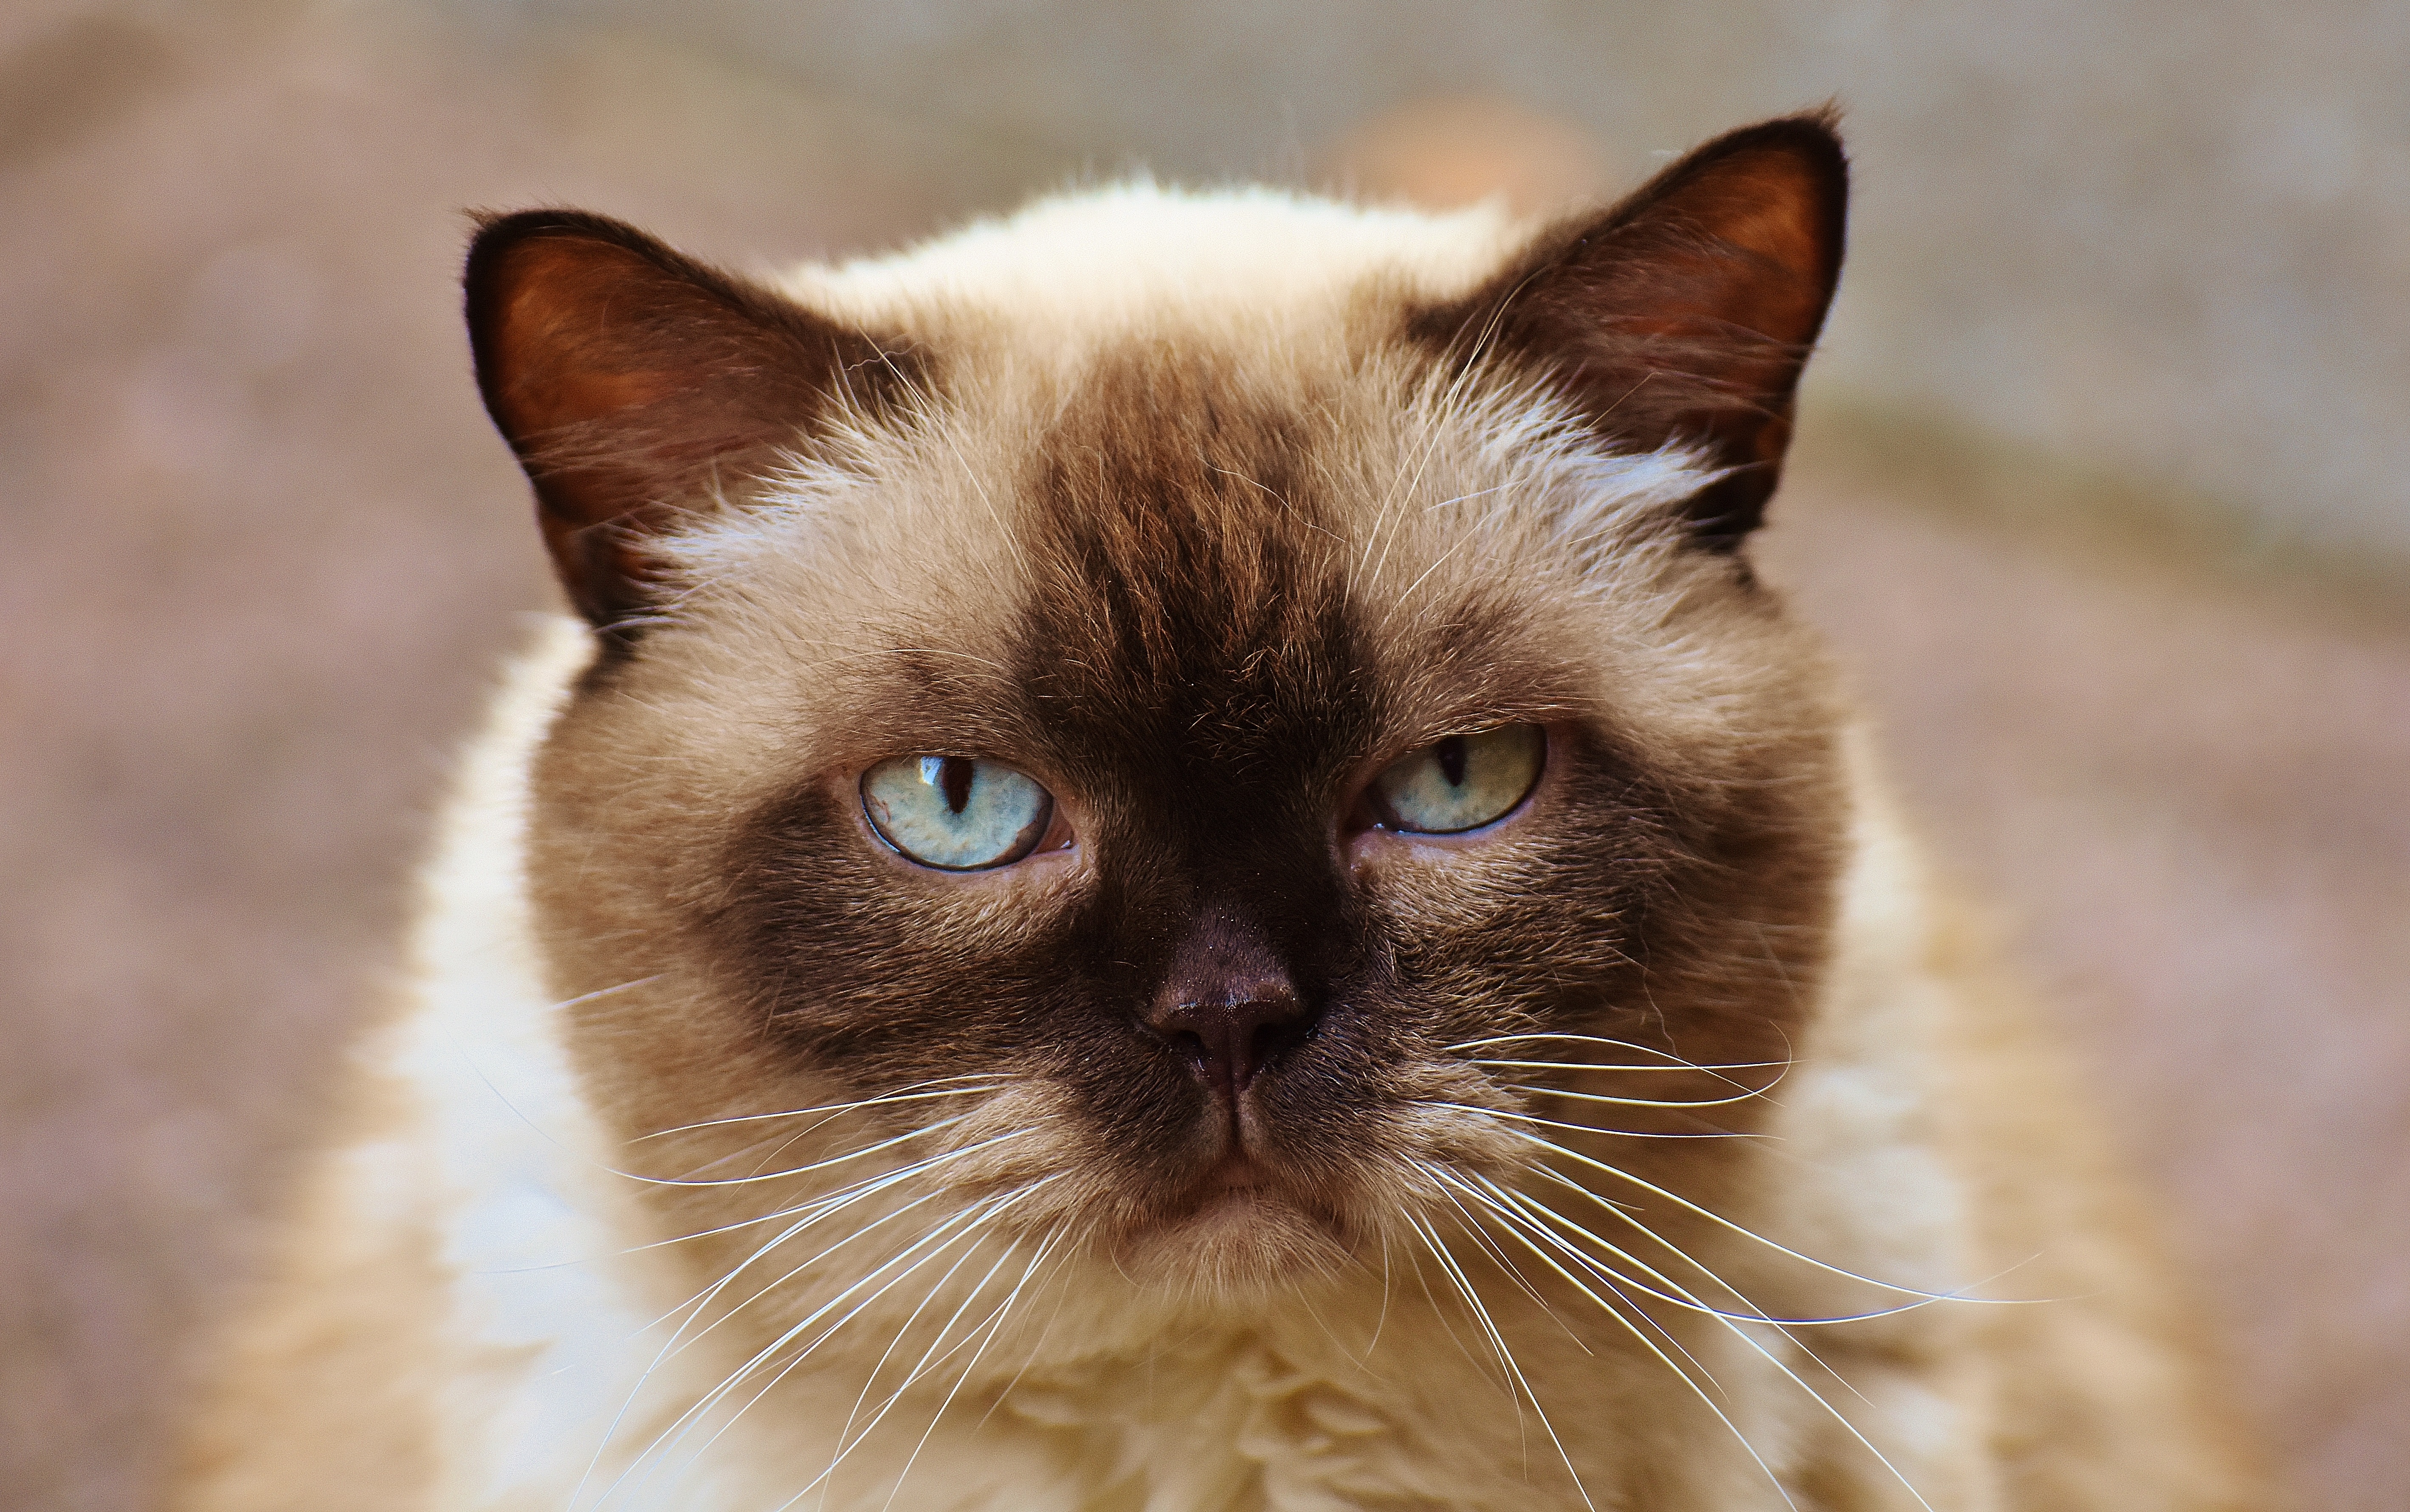
sweet, animal, cute, fur, cat, brown, mammal, fauna, blue eye, close up, thoroughbred, nose, whiskers, snout, beige, adidas, vertebrate, mieze, dreamy, siamese, burmese, dear, british shorthair, small to medium sized cats, cat like mammal, carnivoran, domestic short haired cat, birman